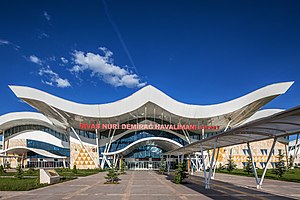
Sivas / Infrastruktur / Trafik / Flytrafik
Sivas Nuri Demiraga Lufthavnen
hhh
Sivas er en by beliggende i det centrale Tyrkiet og er på samme tid hovedstad i en provins, der også hedder Sivas. Byen har et indbyggertal på 372.330, mens det samlede indbyggertal i hele provinsen er på 621.301. Provinsen består af 16 subprovinser, 46 bydistrikter og 1.236 landsbyer og omfatter et areal på 28.488 km², hvilket gør Sivas til Tyrkiets næststørste provins. Provinsen grænser op til Kayseri, Tokat, Ordu, Giresun, Erzincan, Malatya og Kahramanmaraş. Sivas er beliggende i det midtøstlige område af det centrale Anatolien. Byerne Tokat, Ordu og Giresun ligger nord for byen, Erzincan øst for byen, Malatya, Kahramanmaraş og Kayseri ligger syd for byen, mens Yozgat ligger vest for byen. Sivas er som en transitzone mellem det østlige Sortehav, østen og de indre anatoliske regioner. Provinsen består hovedsagelig af høje plateauer. Det nordlige område er inkluderet i Yesilirmak-bassinet, og det sydøstlige område ligger i Firatbassinet. Silkevejsruterne mødes på et punkt, der ligger i Sivas, og den berømte kongens vej går også gennem denne store by.